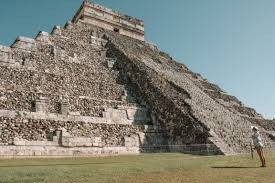
Landmark: Chichen Itza